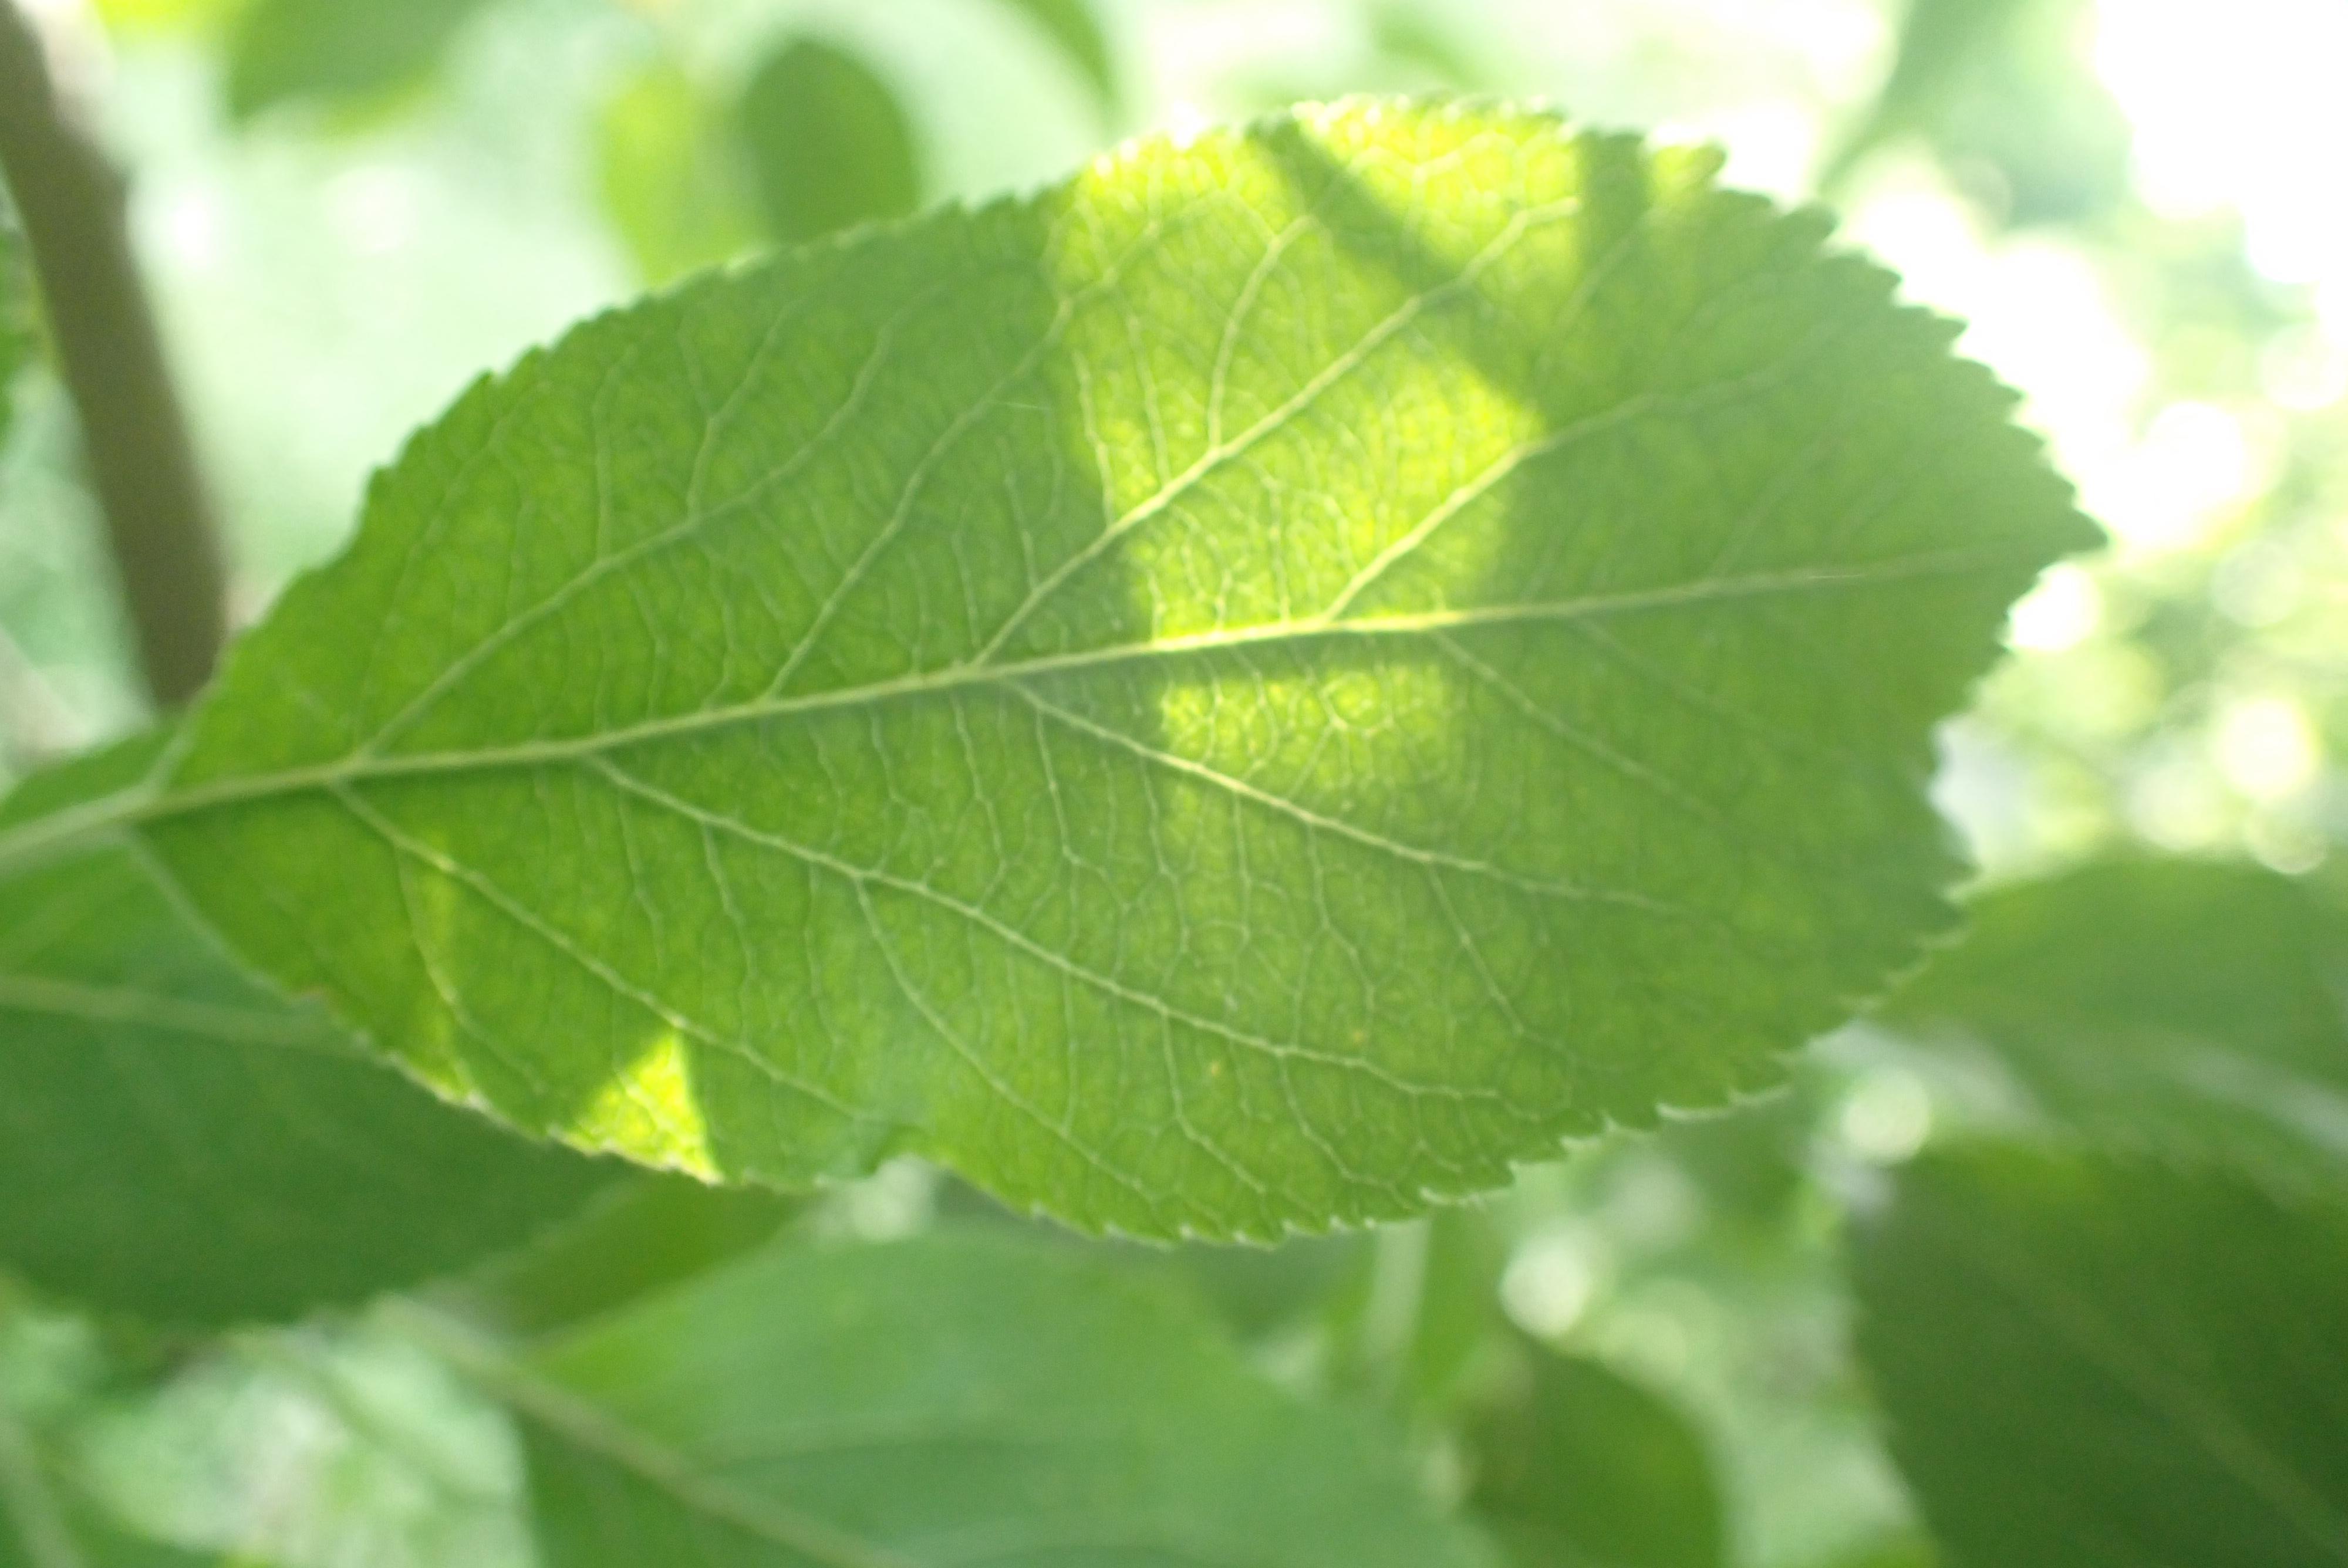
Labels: healthy